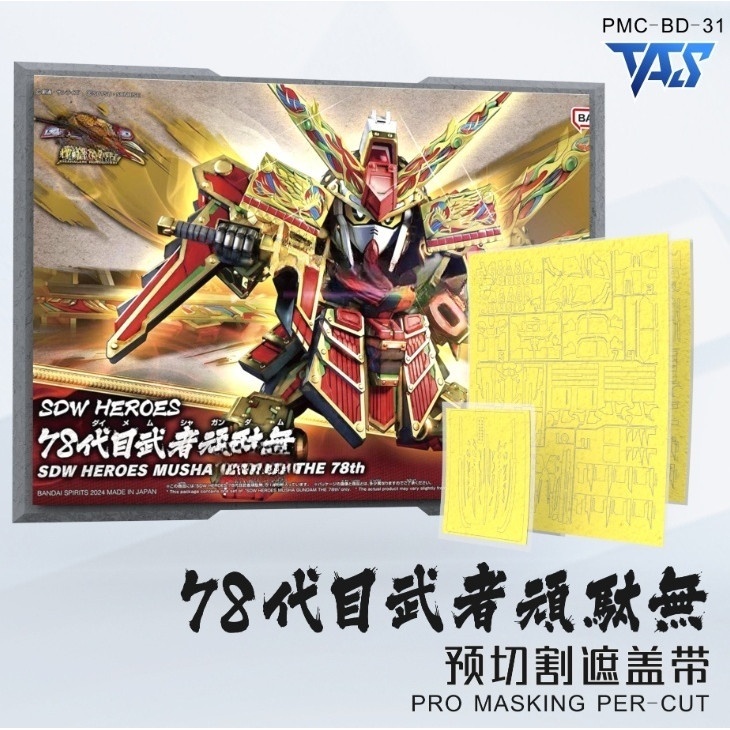
20250722 TAS SDW HEROES MUSHA THE 78 PRO Masking Tape Pre Cut (Kits not included)
Brand: calily.ph
Category: Hardware > Building Consumables > Hardware Tape > Masking Tape